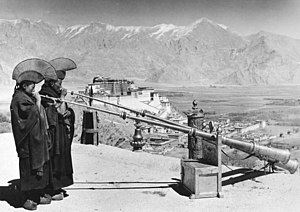
Dung chen
Et par Dung chen horn fotograferet i 1938 af en tysk ekspedition
Dung chen er et blæseinstrument formet som en lang trompet. Instrumentet bruges i Tibetanske buddhistiske ceremonier, men har også en historisk funktion som kommunikationsmiddel over lange afstande. En Dung chen minder af udseende om et Alpehorn. Dens længde varierer fra ca. 1 meter til ca. 4,5 meter. Mundstykket er tuba- lignende. Det er det hyppigst anvendte tibetanske musikinstrument, og det anvendes ofte i en duo, men kan også spilles af flere. Lyden beskrives som lig en elefants trompeteren.;" Det er en lang, dyb klagende lyd med en kraftig efterklang, der på en og samme gang tager dig med ud bag de højeste toppe i Himalayas bjerge og tilbage i din moders skød."